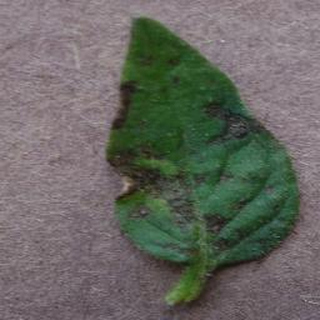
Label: tomato_early_blight